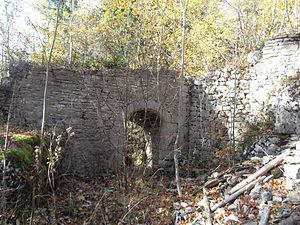
Un aperçu des ruines du Vieux Château de Maîche.
Maîche est une commune française située dans le département du Doubs en région Bourgogne-Franche-Comté. Elle est le chef-lieu du canton de Maîche et de la communauté de communes du pays de Maîche. Sa population s'élevait en 2016 à 4 296 habitants appelés les Maîchois et Maîchoises.